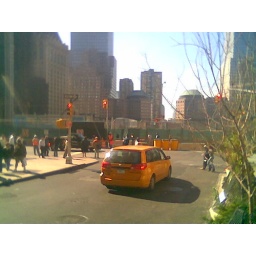
I used to work in the tan building with the round roof on the left in 2000.